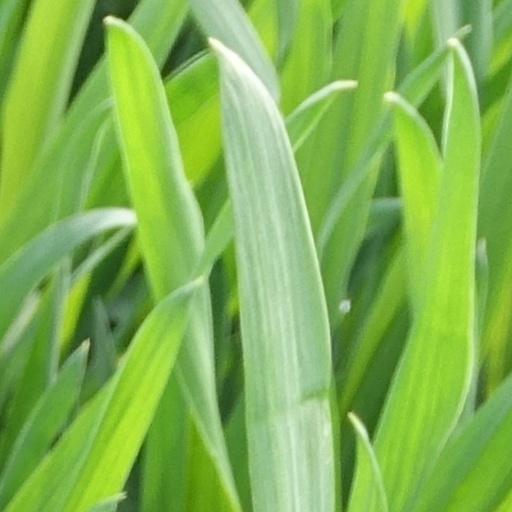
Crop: wheat